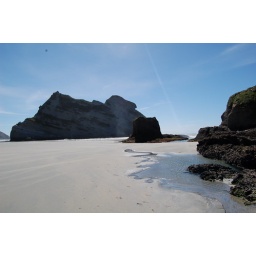
Great rock formations by the beach